Collett & Sons

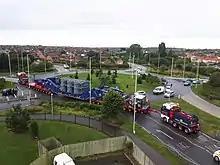
Collett's Scheuerle 550 Girder Bridge

Established in Halifax in 1928 by Richard Collett, the company began as a dairy farming business. When taking his own milk to the dairy by horse and cart, other local farmers asked Richard to take theirs too, which was the beginning of R. Collett Transport.